SummerSlam (1992)

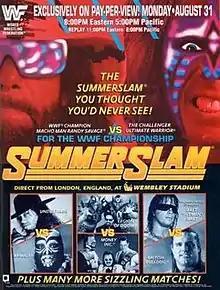
Promotional poster

The 1992 SummerSlam was a professional wrestling pay-per-view (PPV) event produced by the World Wrestling Federation (WWF, now WWE). It was the fifth annual SummerSlam and took place on Saturday, August 29, 1992, at Wembley Stadium in London, England and aired on tape delay on Monday, August 31, 1992. It was the first major WWF pay-per-view to take place outside North America.